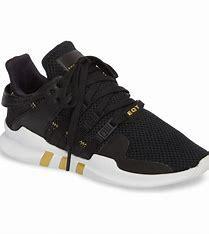
Brand: Adidas
Model: EQT Support Adv